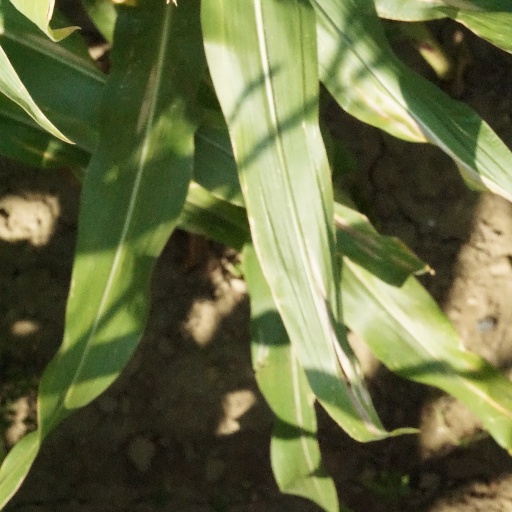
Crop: maize; corn